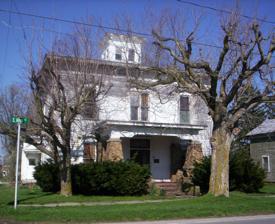
Building: Silas Ferrell House
Country: United States of America
Year built: 1880
Historic house in Ohio, United States United States historic place Silas Ferrell House U.S. National Register of Historic Places Front of the house, with a slight bit of the western side visible to left Show map of Ohio Show map of the United States Location 25 E. Main St., Shiloh , Ohio Coordinates 40°58′1″N 82°35′57″W / 40.96694°N 82.59917°W / 40.96694; -82.59917 Area Less than 1 acre (0.40 ha) Built 1880 ( 1880 ) Architectural style Italianate NRHP reference No. 87002146 Added to NRHP December 14, 1987 The Silas Ferrell House is a historic residence in the village of Shiloh , Ohio , United States .  Built in the closing decades of the nineteenth century as the home of a wealthy businessman, the house exemplifies the economic prosperity of 1880s Shiloh.  Its distinctive architecture has qualified it for designation as a historic site . History Shiloh was platted in September 1852 around a rural station of the Sandusky and Mansfield Railroad at a three-way junction with the Cleveland and Columbus Railroad and with the road between the cities of Tiffin and Wooster .  Originally named "Salem Station" because of its location near the short-lived village of Salem, it was given its present name in 1862, soon after the Battle of Shiloh in the Civil War .  By the end of the century, Shiloh was a flourishing locality: with the presence of the railroads, the village's commerce grew to the point that parts of the business district were three stories tall.  Further contributing to local prosperity was the presence of natural gas deposits, which were sufficient to supply all local needs while leaving some for export to surrounding communities. Within such an environment was the Silas Ferrell House constructed in 1880.  Ferrell was a well-to-do village merchant: he owned the general store and a factory that produced agricultural equipment, and he had a share in the operation of Shiloh's grain elevator . Since Ferrell's day, his house has not always been used as a residence; for a time, it was the location of the McQuate Funeral Home. Architecture The Ferrell House is a square Italianate residence with a cupola atop the center of the hip roof . Two stories high, the weatherboarded structure rests on a foundation of limestone ; its roof is tin, and additional elements are made of wood.  A small porch is attached to the front, and the roofs feature cornices with brackets . Such elements are clear examples of the Italianate style, along with the symmetrical three- bay facade, the decorative milling on the cornice and the windows, and the hoods atop the rounded windows.  No other building in Shiloh retains such a high degree of integrity in the Italianate style, and its location on Main Street increases the house's prominence.  Completing the property are a small shed and a two-story carriage house behind the house itself. Preservation At the end of 1987, the Silas Ferrell House was listed on the National Register of Historic Places , qualifying because of its well-preserved historic architecture.  More than sixty buildings and historic districts throughout Richland County have been given this distinction, but most are located in the county seat of Mansfield , and the Ferrell House is the only one in or near Shiloh. References